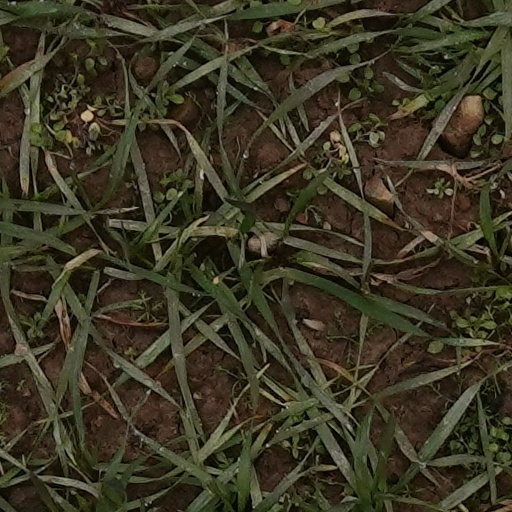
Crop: wheat